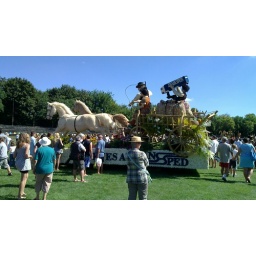
taken at the flower carnival 2010 in Debrecen, Hungary. All of the shown statues are made from flowers and plants...